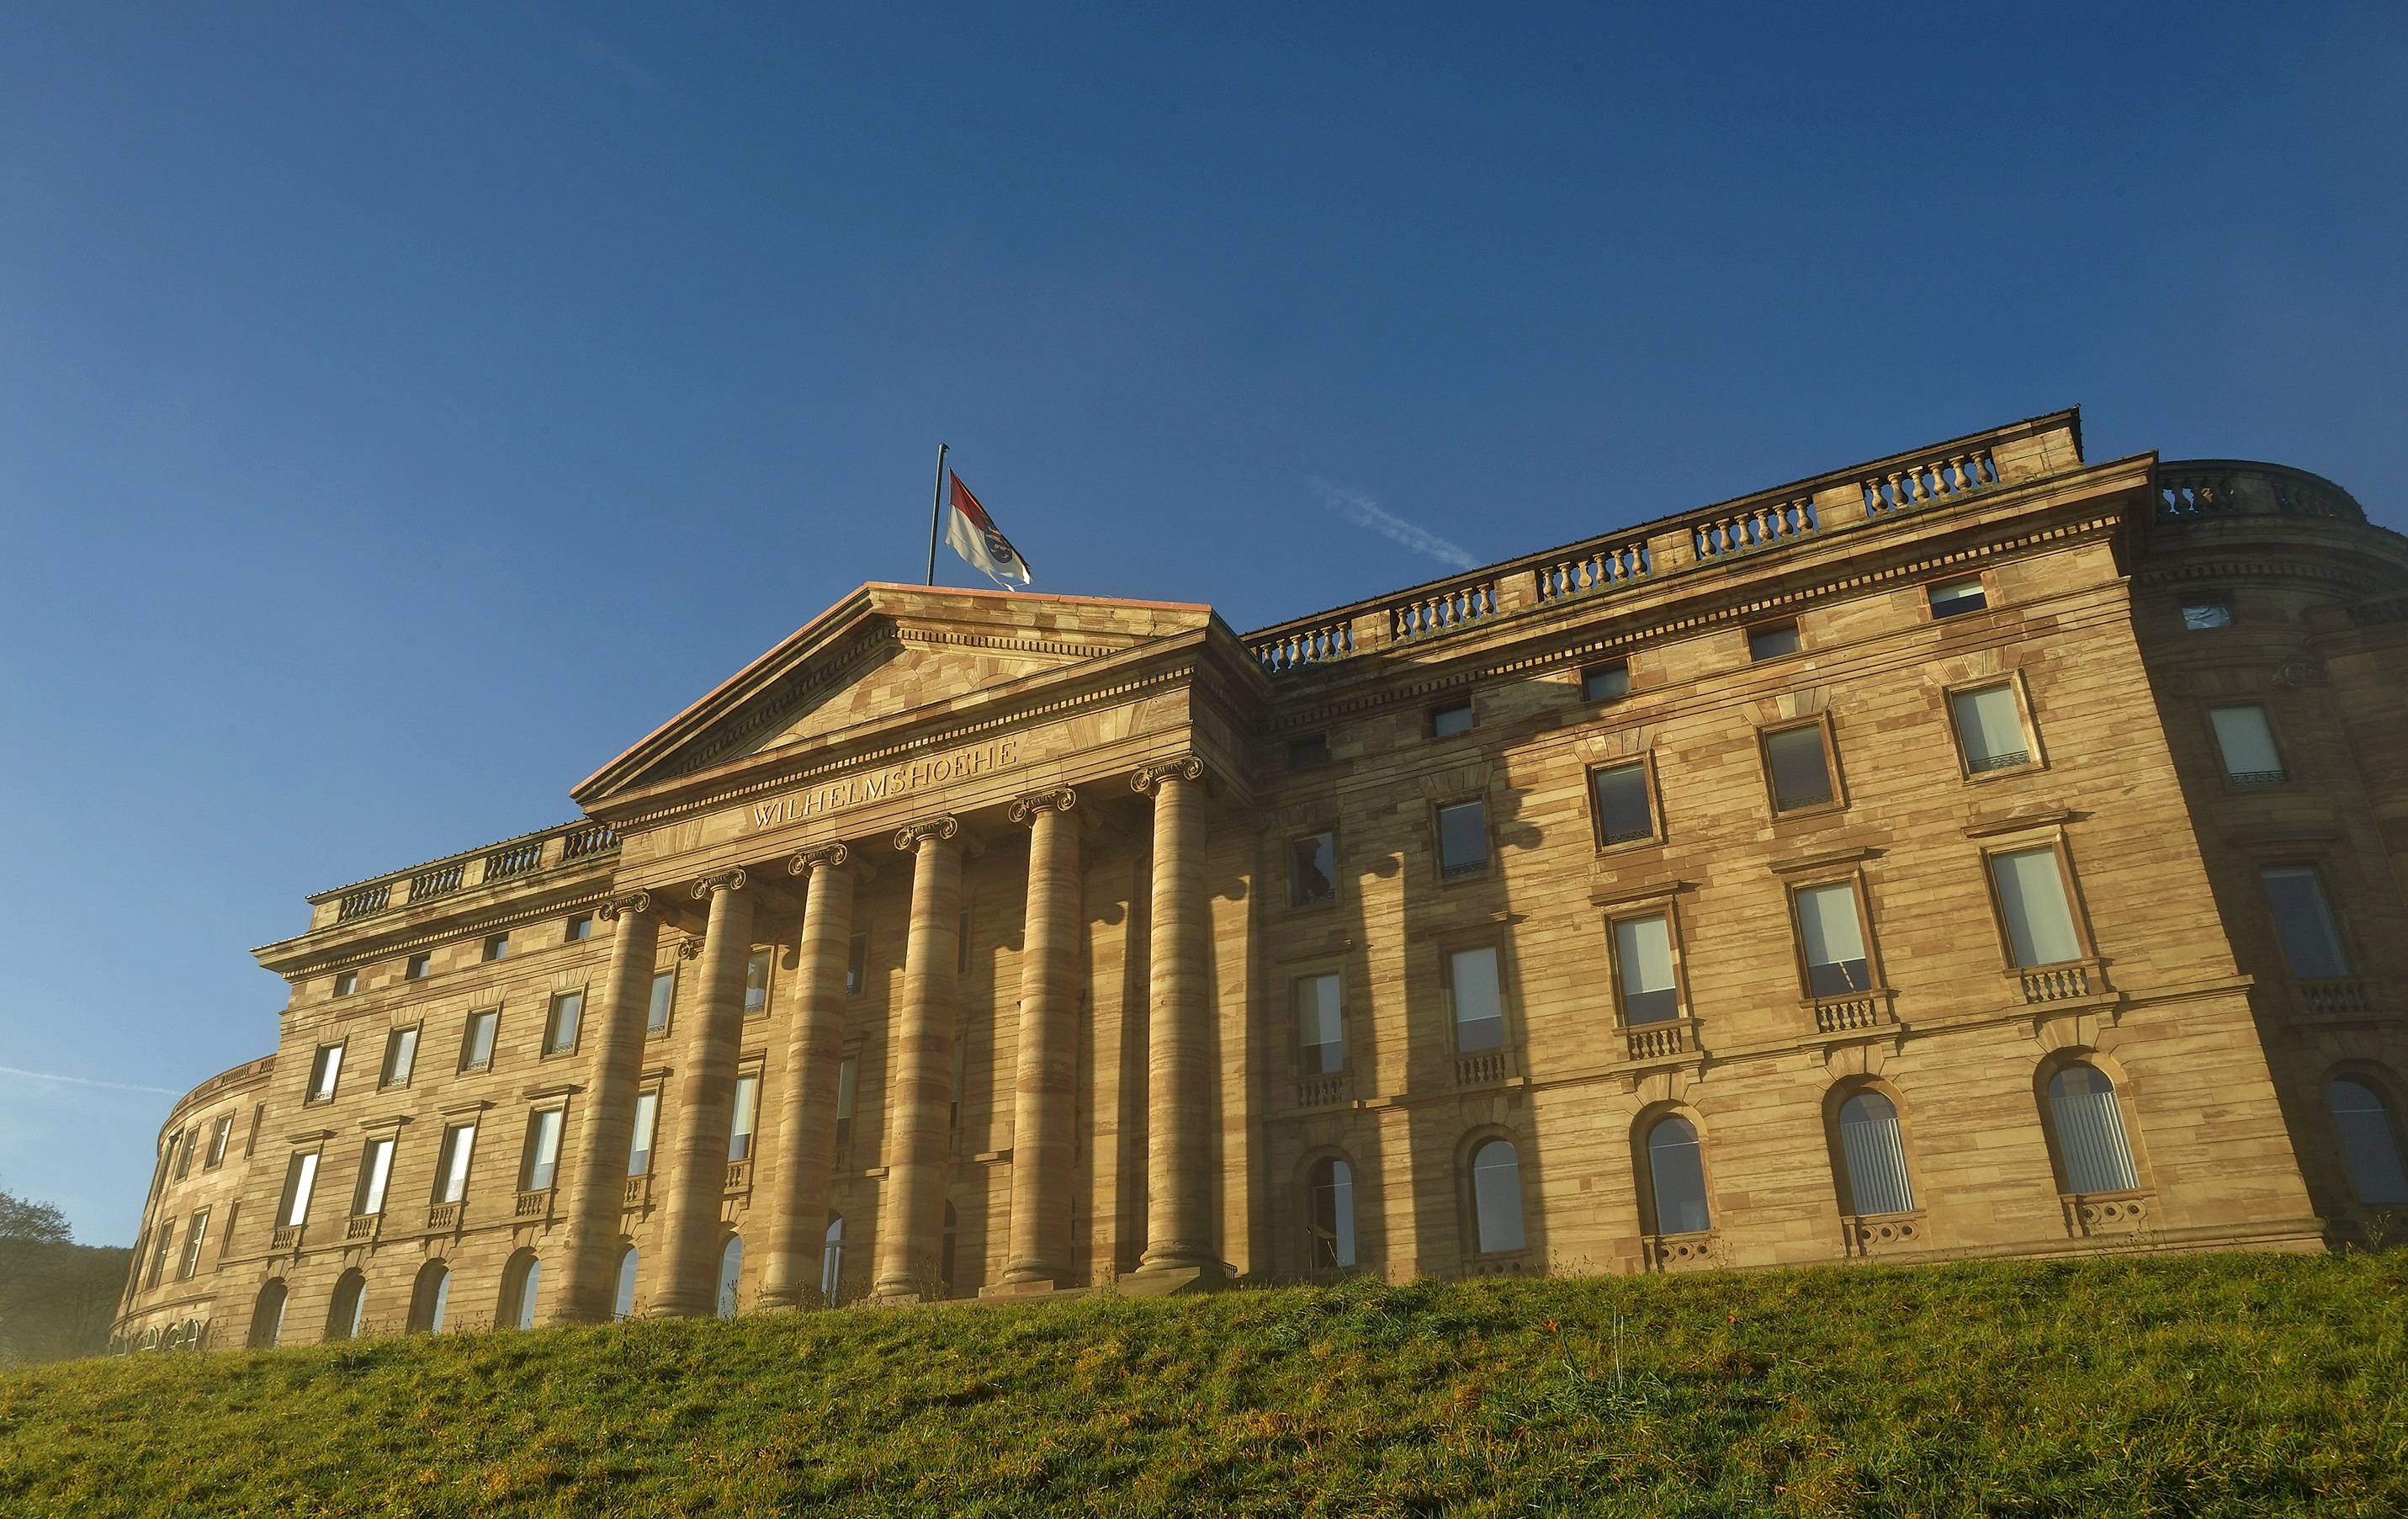
architecture, building, chateau, palace, castle, landmark, facade, world heritage, estate, stately home, mountain park wilhelmsh he, kassel wilhelmstr height, castle wilhelmsh he